International House, The University of Sydney

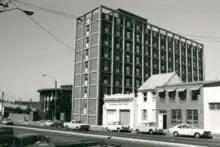
International House and the adjacent former Architectural Science buildings. c. 1970

Fundraising proved to be hard going but Ian Hudson, who was district governor at the time, urged the clubs in his district and the newly emerged District 268 to finish the task. Rotary's fundraising role was vital to the establishment of International House and individual rotaries and particular clubs have continued to assist in relation to matters of governance through their membership of the council as well as through fundraising and outreach programs.